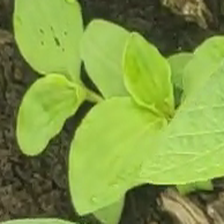
Weed species: Kena_(Commplina_benghalensio)